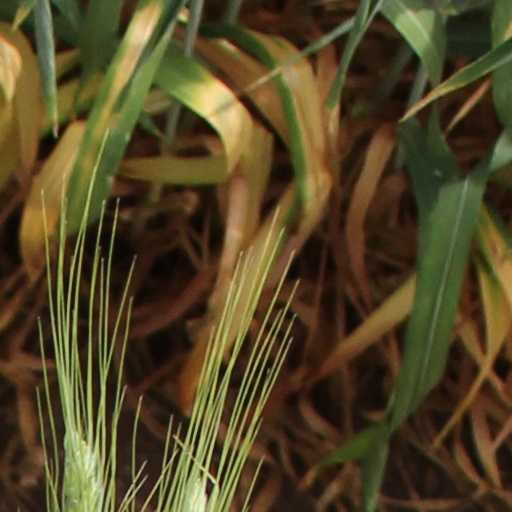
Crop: wheat